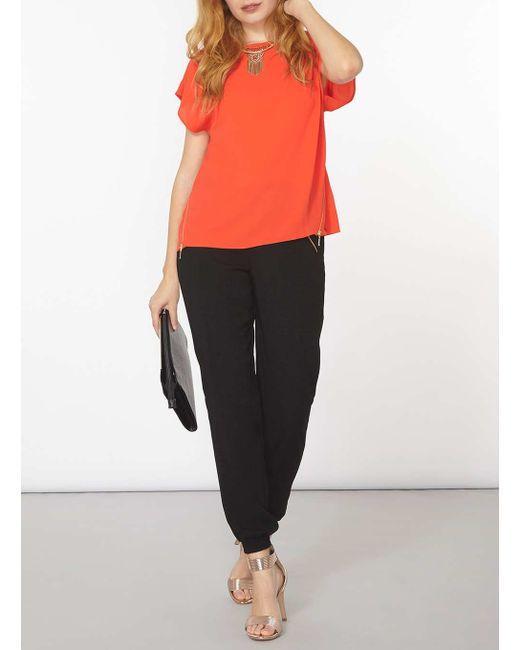
frauen orange Farbe T-shirt Kurzarm